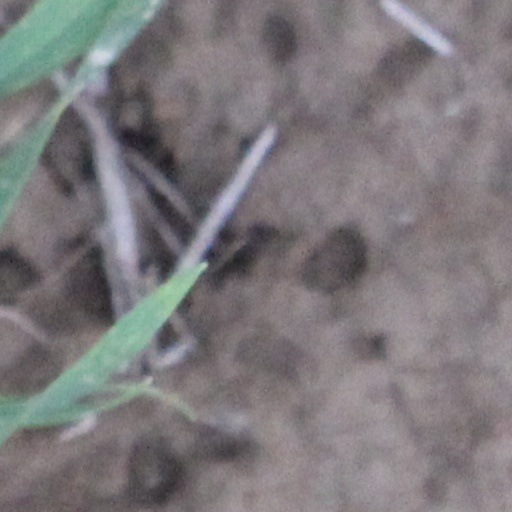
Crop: wheat